Montagne des Français

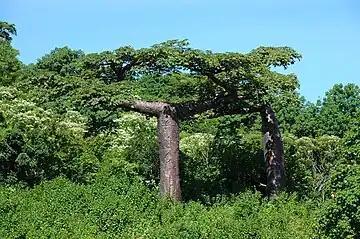
The shiny brown bark of Adansonia suarezensis distinguishes this regional endemic from other baobab species

Several other karst limestone areas are also protected in Madagascar including Tsingy de Bemaraha, Tsingy de Namoroka and the Tsingy d’Ankarana reserve 100 km to the south of Montagne des Français. The current effort to create a new reserve in the Montagne des Francais involves many local organizations and is being headed up by the local regional government with technical support and funding from Conservation International.